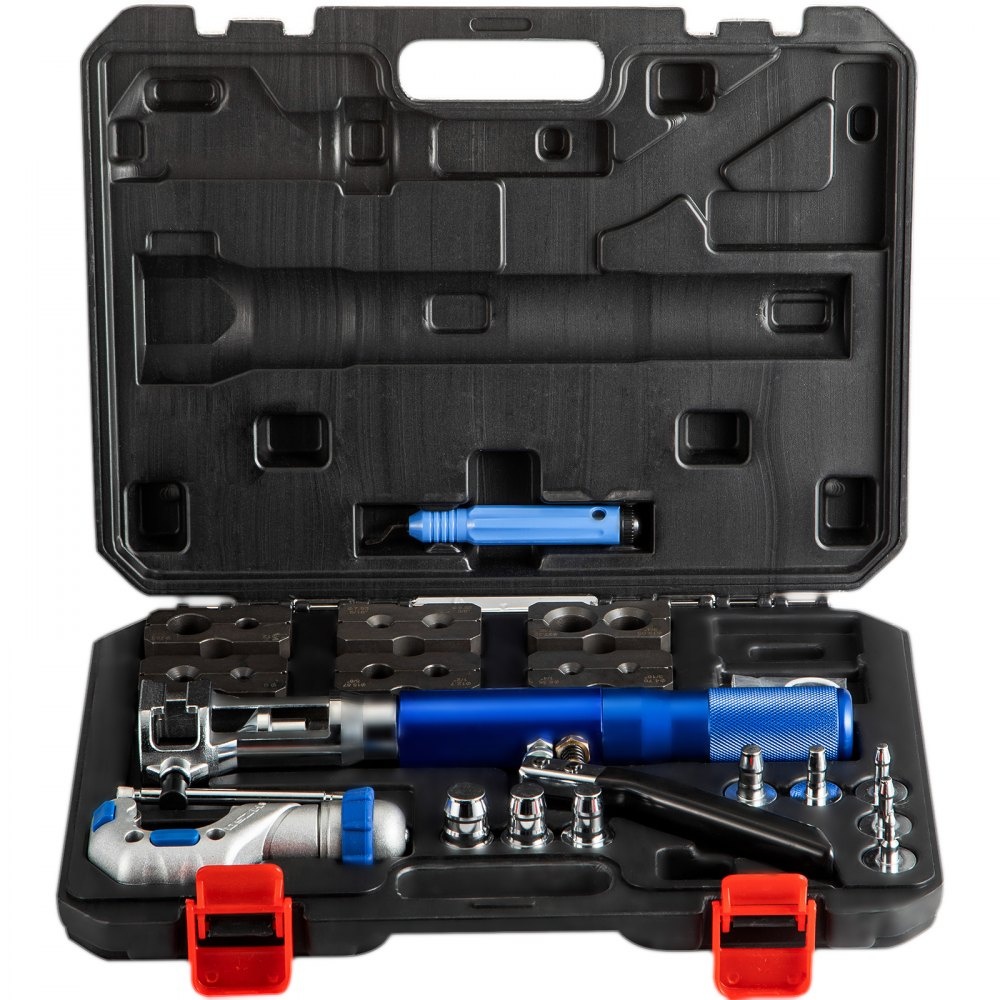
Ferramenta de Expansão Hidráulica de Tubos WK-400
Potência: 2,2 kW; Tensão: 220 V; Frequência: 400 Hz; Velocidade: 24000 R/min; desvio concêntrico: inferior a 0,002 mm; tamanho da pinça (diâmetro): 0.005 a 0.02.0.24 polegadas (0.125.0.5.6mm); Conexão da extremidade do eixo: ER20 ø 0,125-0,5 polegadas (3,175-12,7mm); Modelo do rolamento: 7005 x 2, 7002 x 2; binário máximo: 1,2 NM; Dimensões do produto: 2,4 x 10,3 polegadas 6,2 x 26,1 cm; Peso: 13,2 lbs a 6 kg;
Brand: Tekmaquinas
Category: Hardware > Hardware Accessories > Coils > Extension Coils